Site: brandenburg
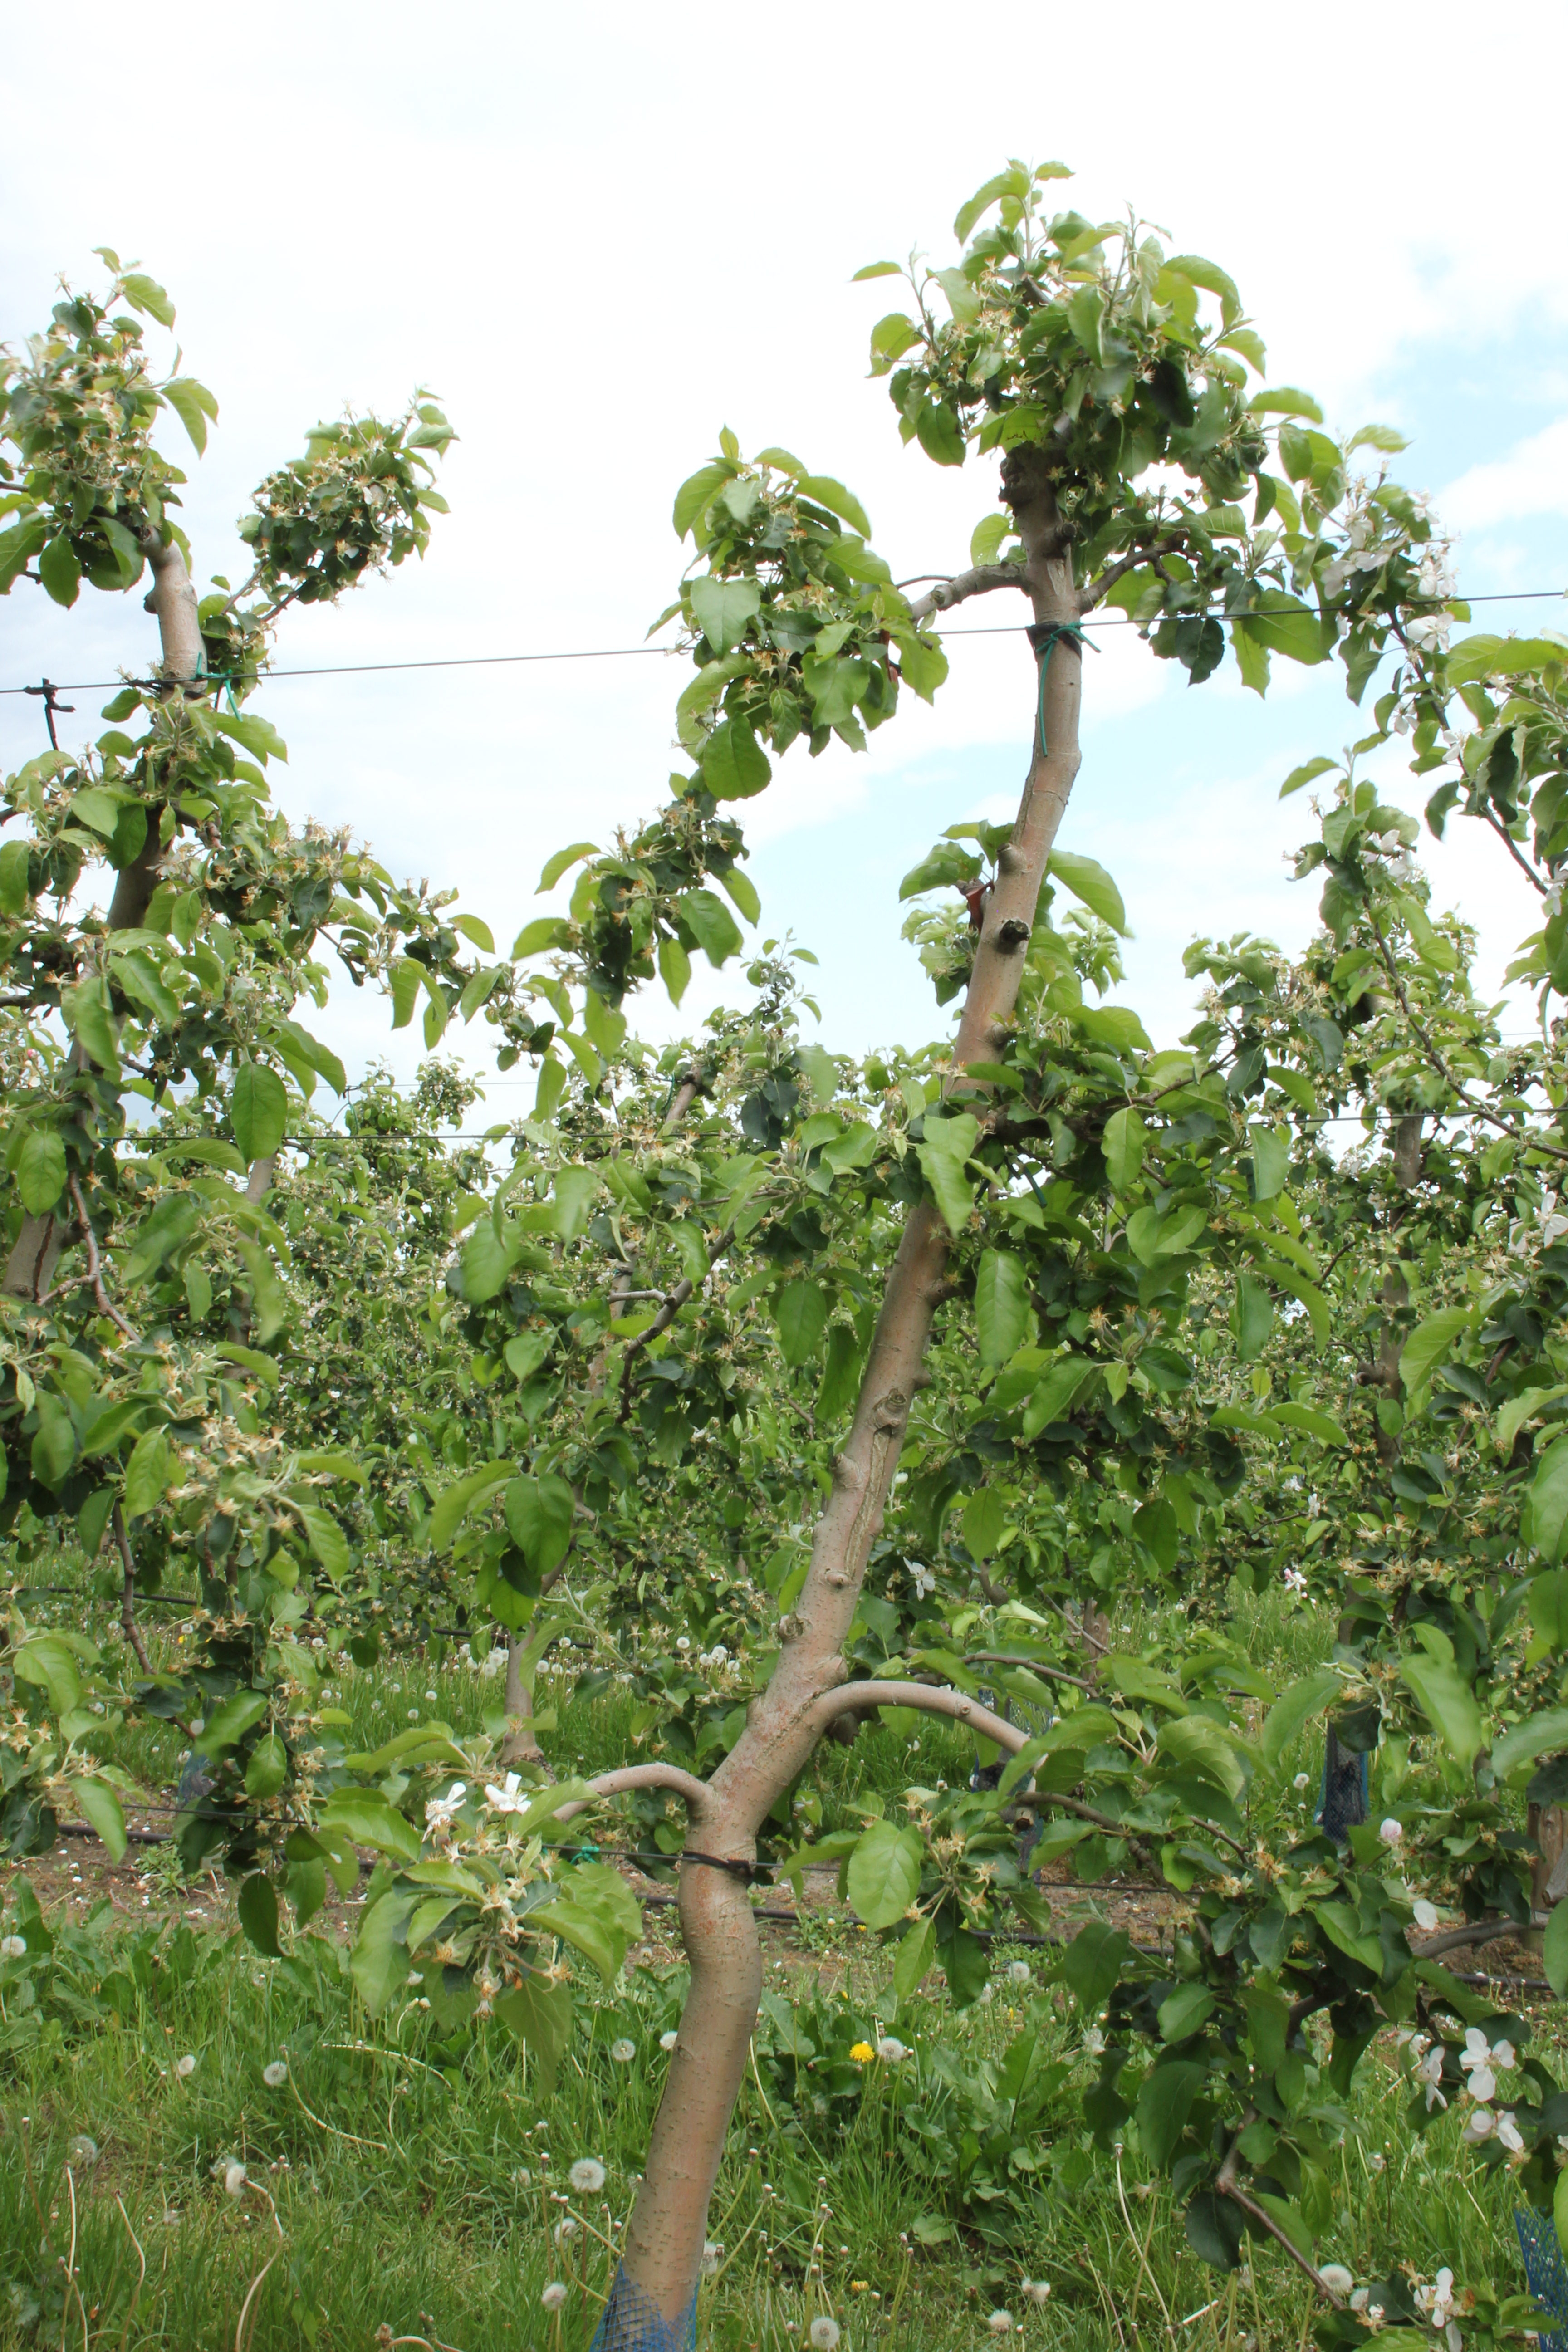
Growth stage (BBCH 67): Flowering